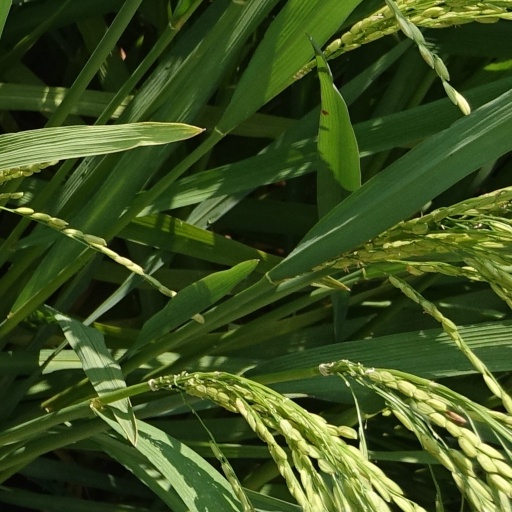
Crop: rice